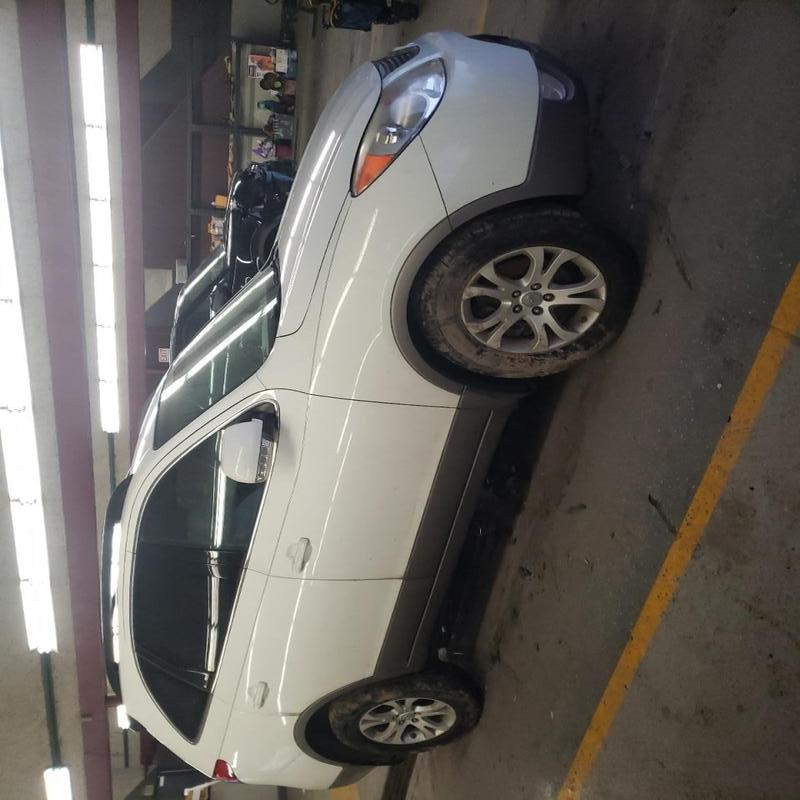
Aucun dommage détecté.
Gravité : aucun